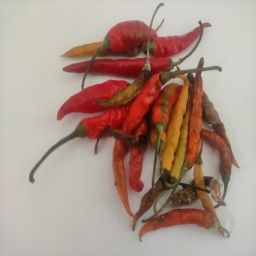
Crop: Chile Pepper
Quality: Damaged